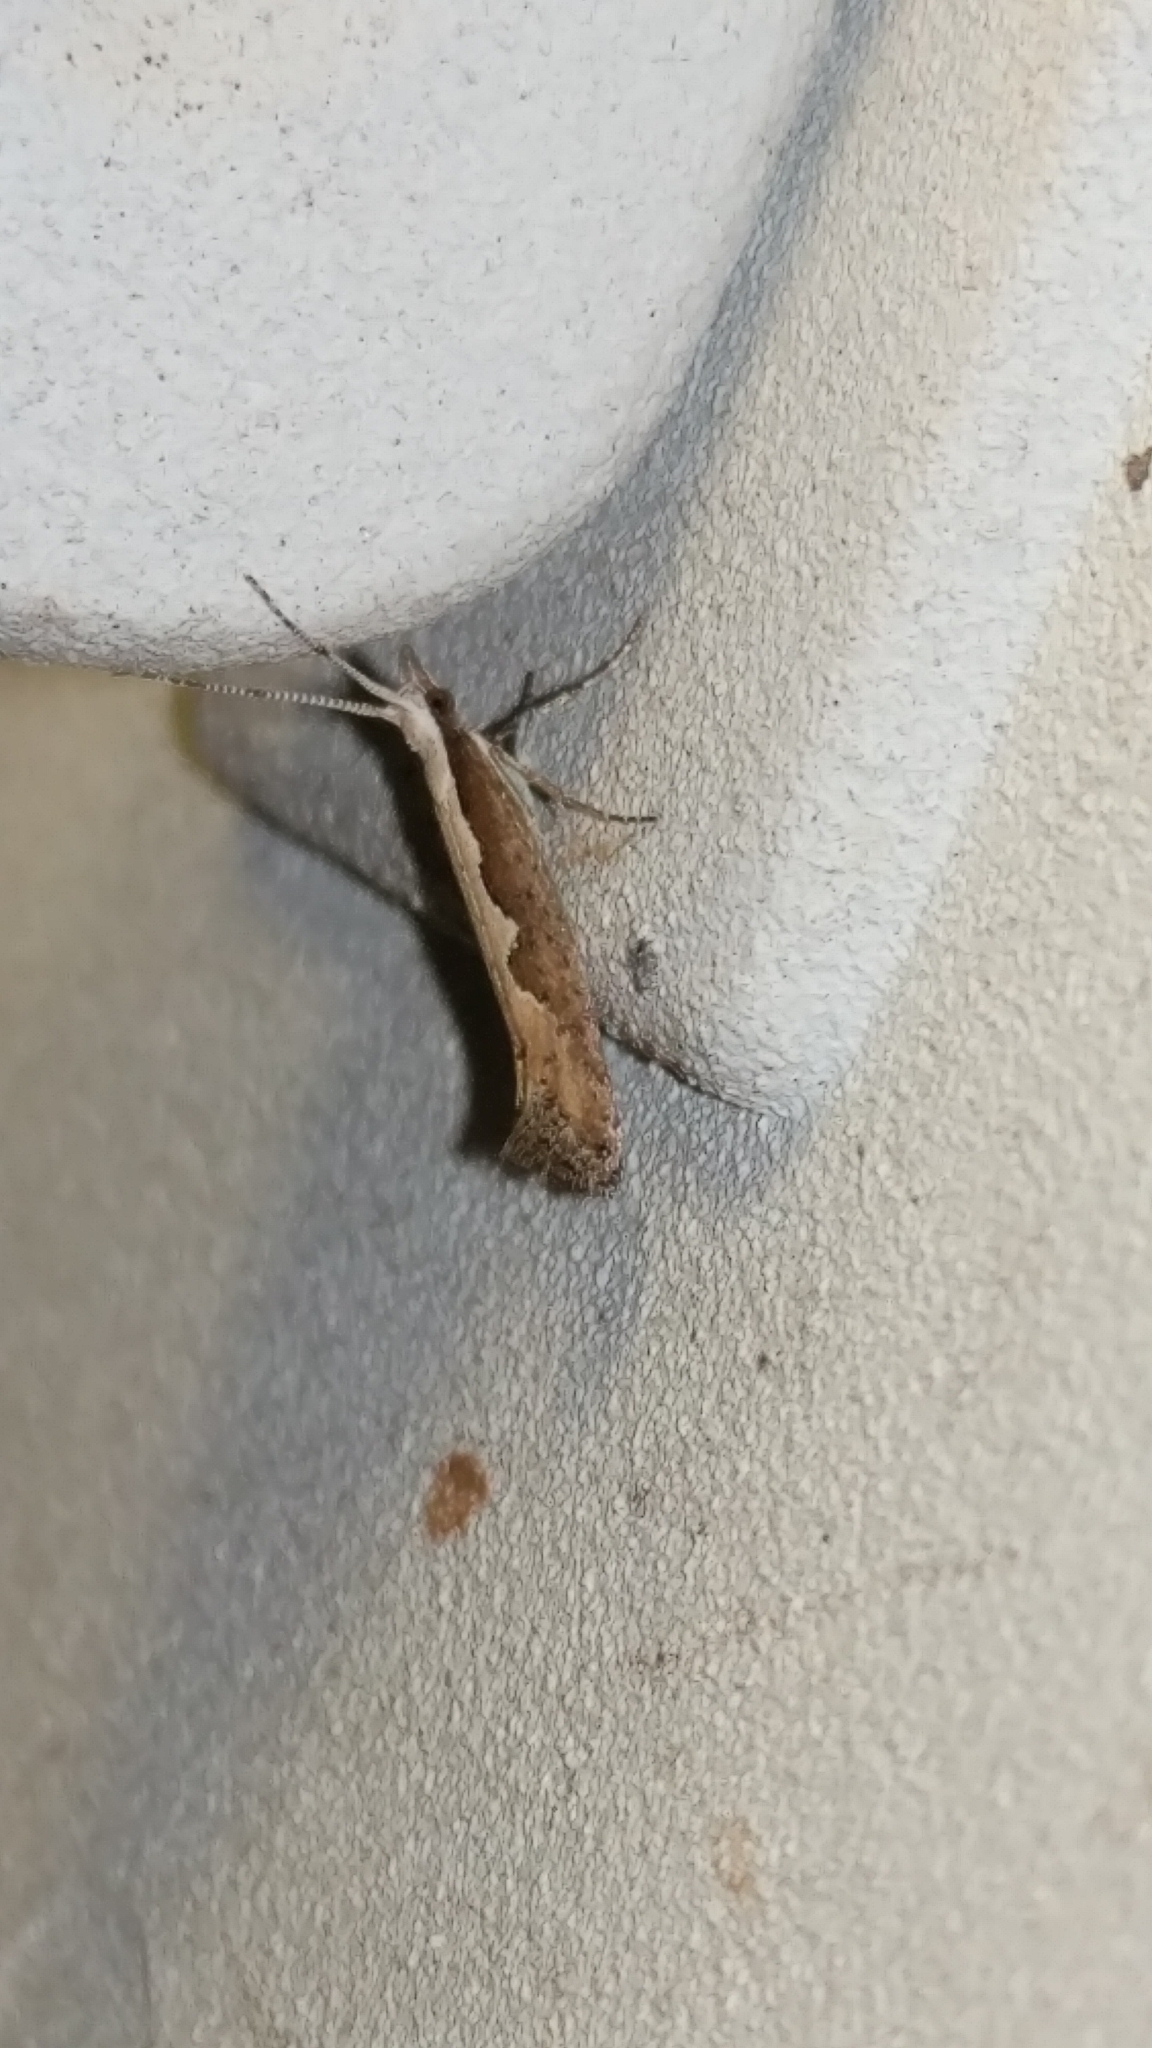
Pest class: diamondback_moth